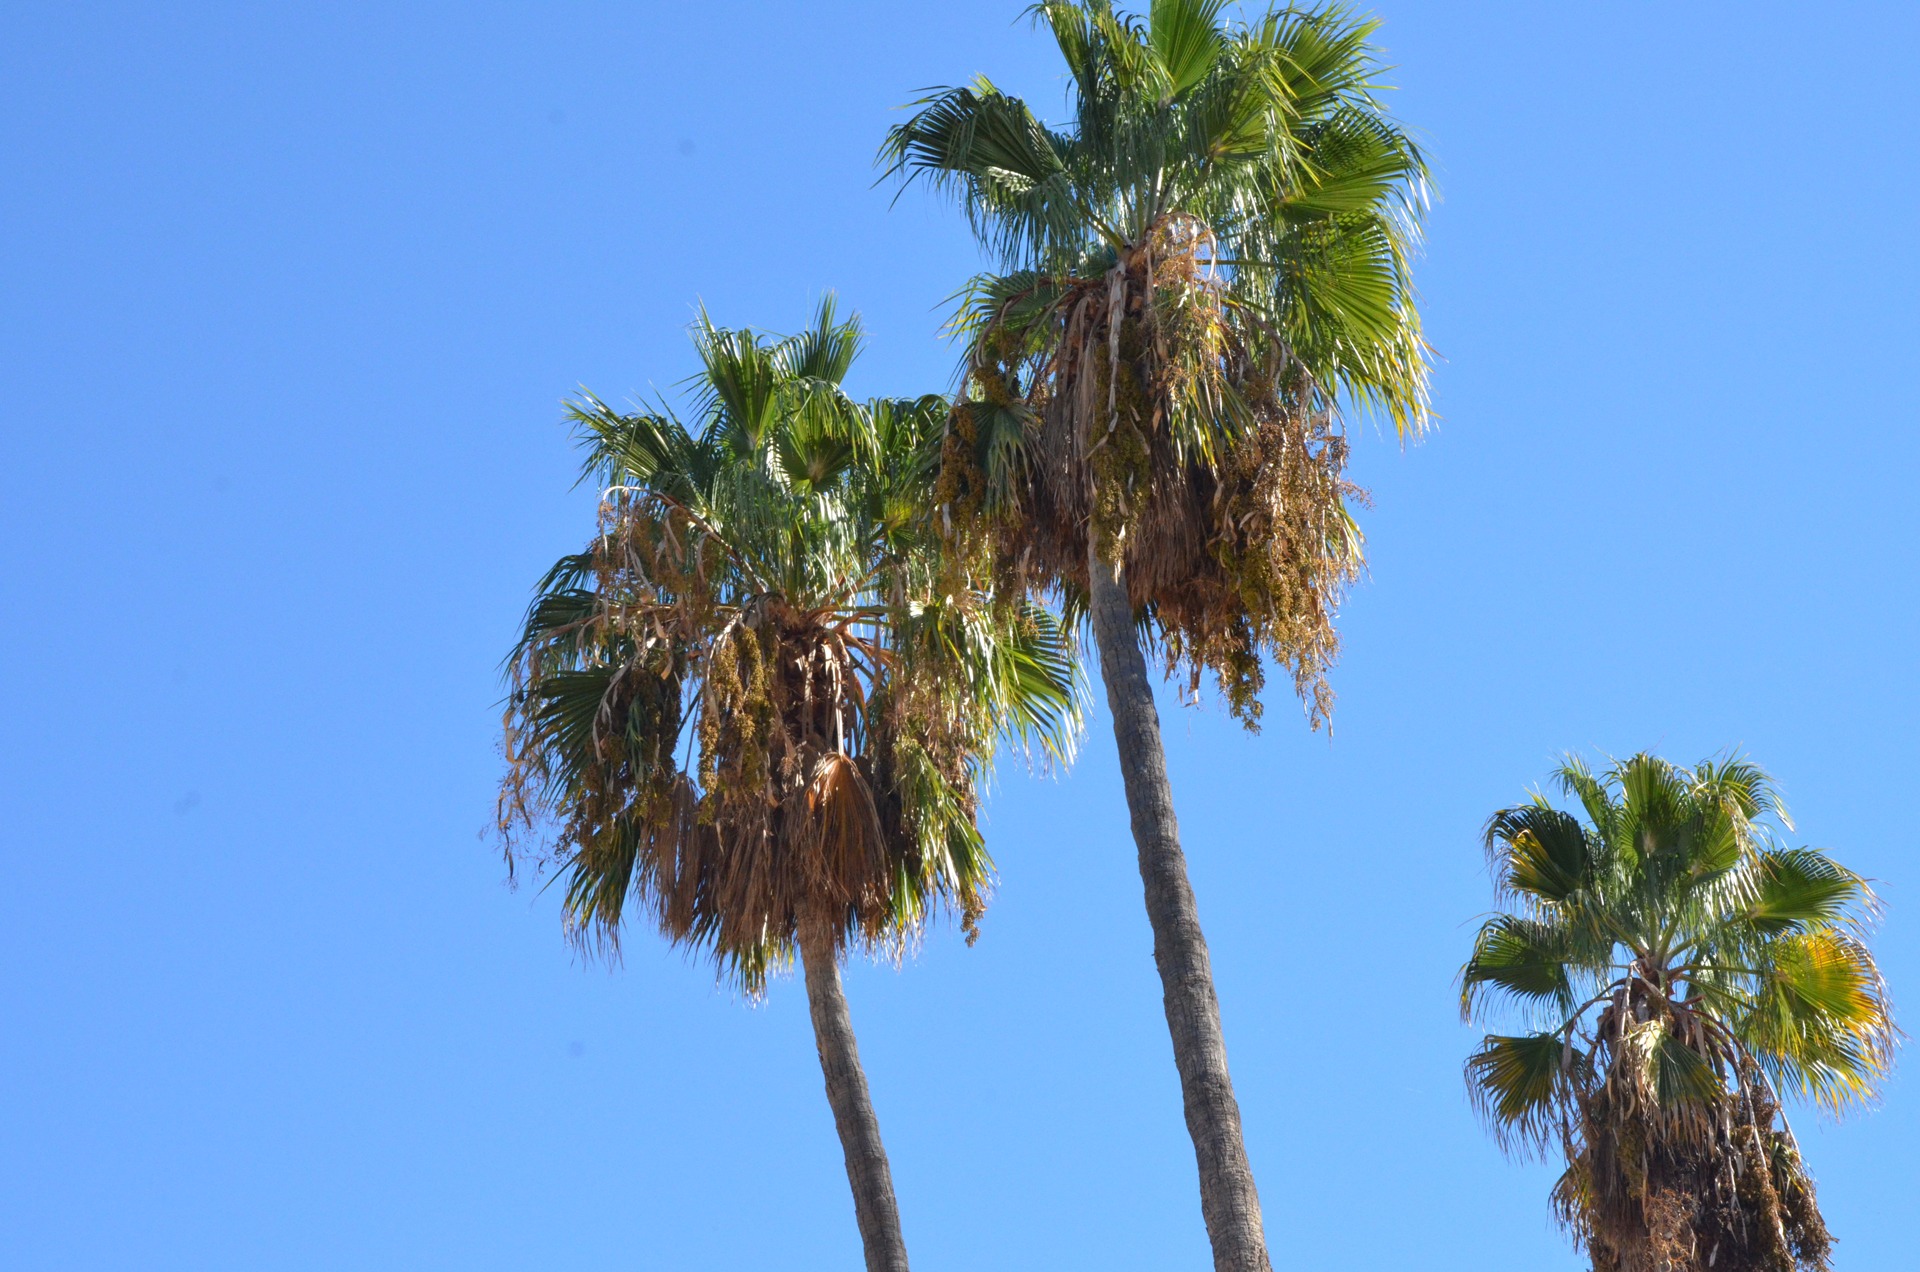
tree, nature, branch, plant, sky, palm tree, leaf, flower, trunk, summer, environment, palm, produce, botany, agriculture, flora, leaves, outdoors, branches, organic, flowering plant, date palm, grass family, plant stem, woody plant, land plant, arecales, palm family, borassus flabellifer